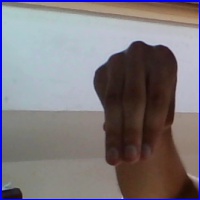
Letra: M